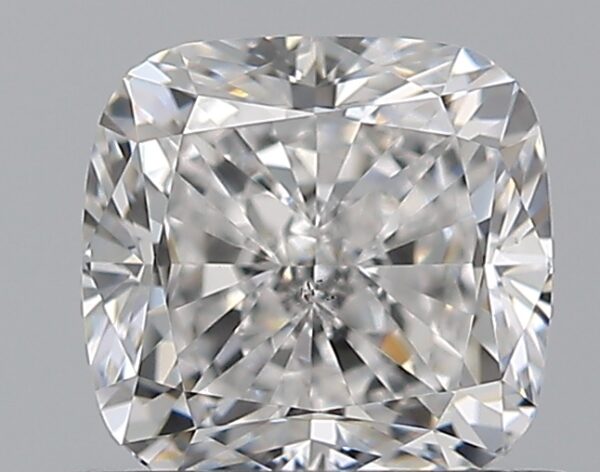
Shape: cushion
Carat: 0.7
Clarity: VS2
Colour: D
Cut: VG
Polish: EX
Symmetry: VG
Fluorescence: N
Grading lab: GIA
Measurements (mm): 4.92 x 4.8 x 3.42